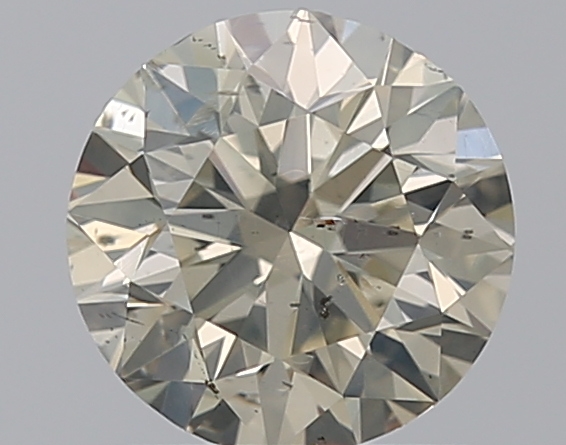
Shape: round
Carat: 1
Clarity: SI2
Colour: L
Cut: VG
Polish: VG
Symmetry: VG
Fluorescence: N
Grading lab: IGI
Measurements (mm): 6.33 x 6.25 x 4.03